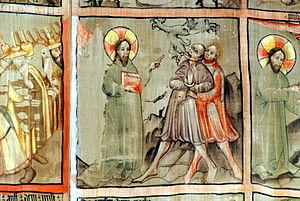
La toile de la Passion ou voile quadragésimal est une grande tenture de toile peinte - représentant les scènes de la Passion – déployée durant Carême dans les églises chrétiennes.